High priest

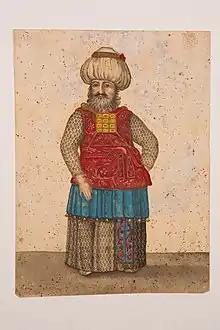
Depiction of a high priest in biblical costume, end of the 17th century, orientalising representation with turban, in the collection of the Jewish Museum of Switzerland

The High Priest of Israel served in the Tabernacle, then in Solomon's Temple and the Second Temple in Jerusalem. The Samaritan High Priest is the high priest of the Samaritans.